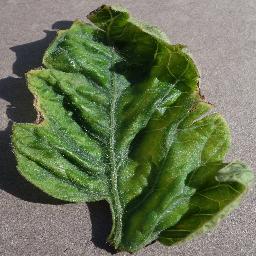
Label: Tomato___Tomato_Yellow_Leaf_Curl_Virus